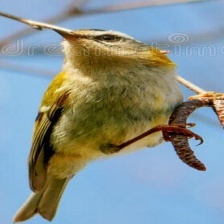
Species: COMMON FIRECREST
Scientific name: REGULUS IGNICAPILLA